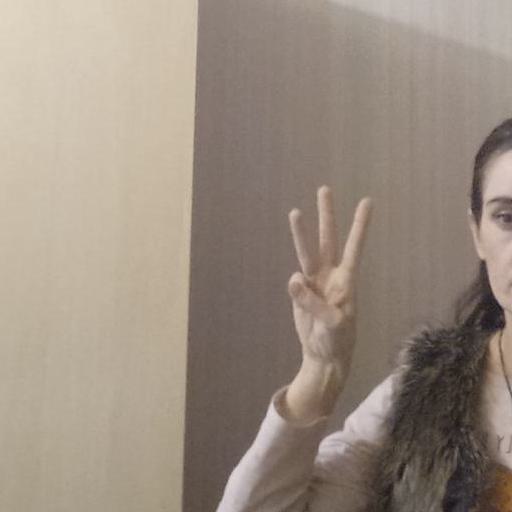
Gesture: three